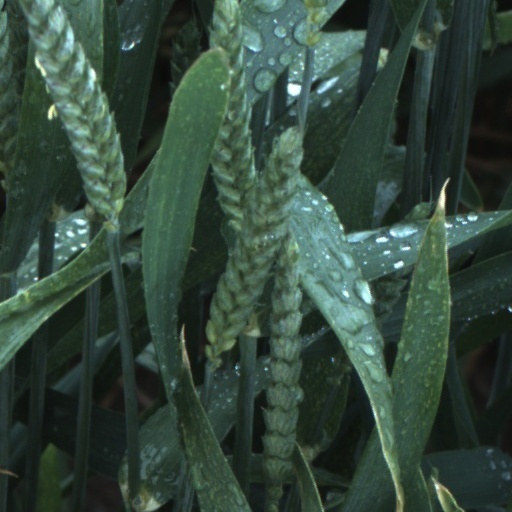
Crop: wheat